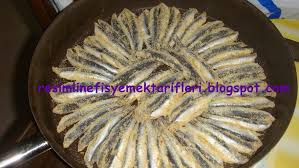
Yemek: hamsi